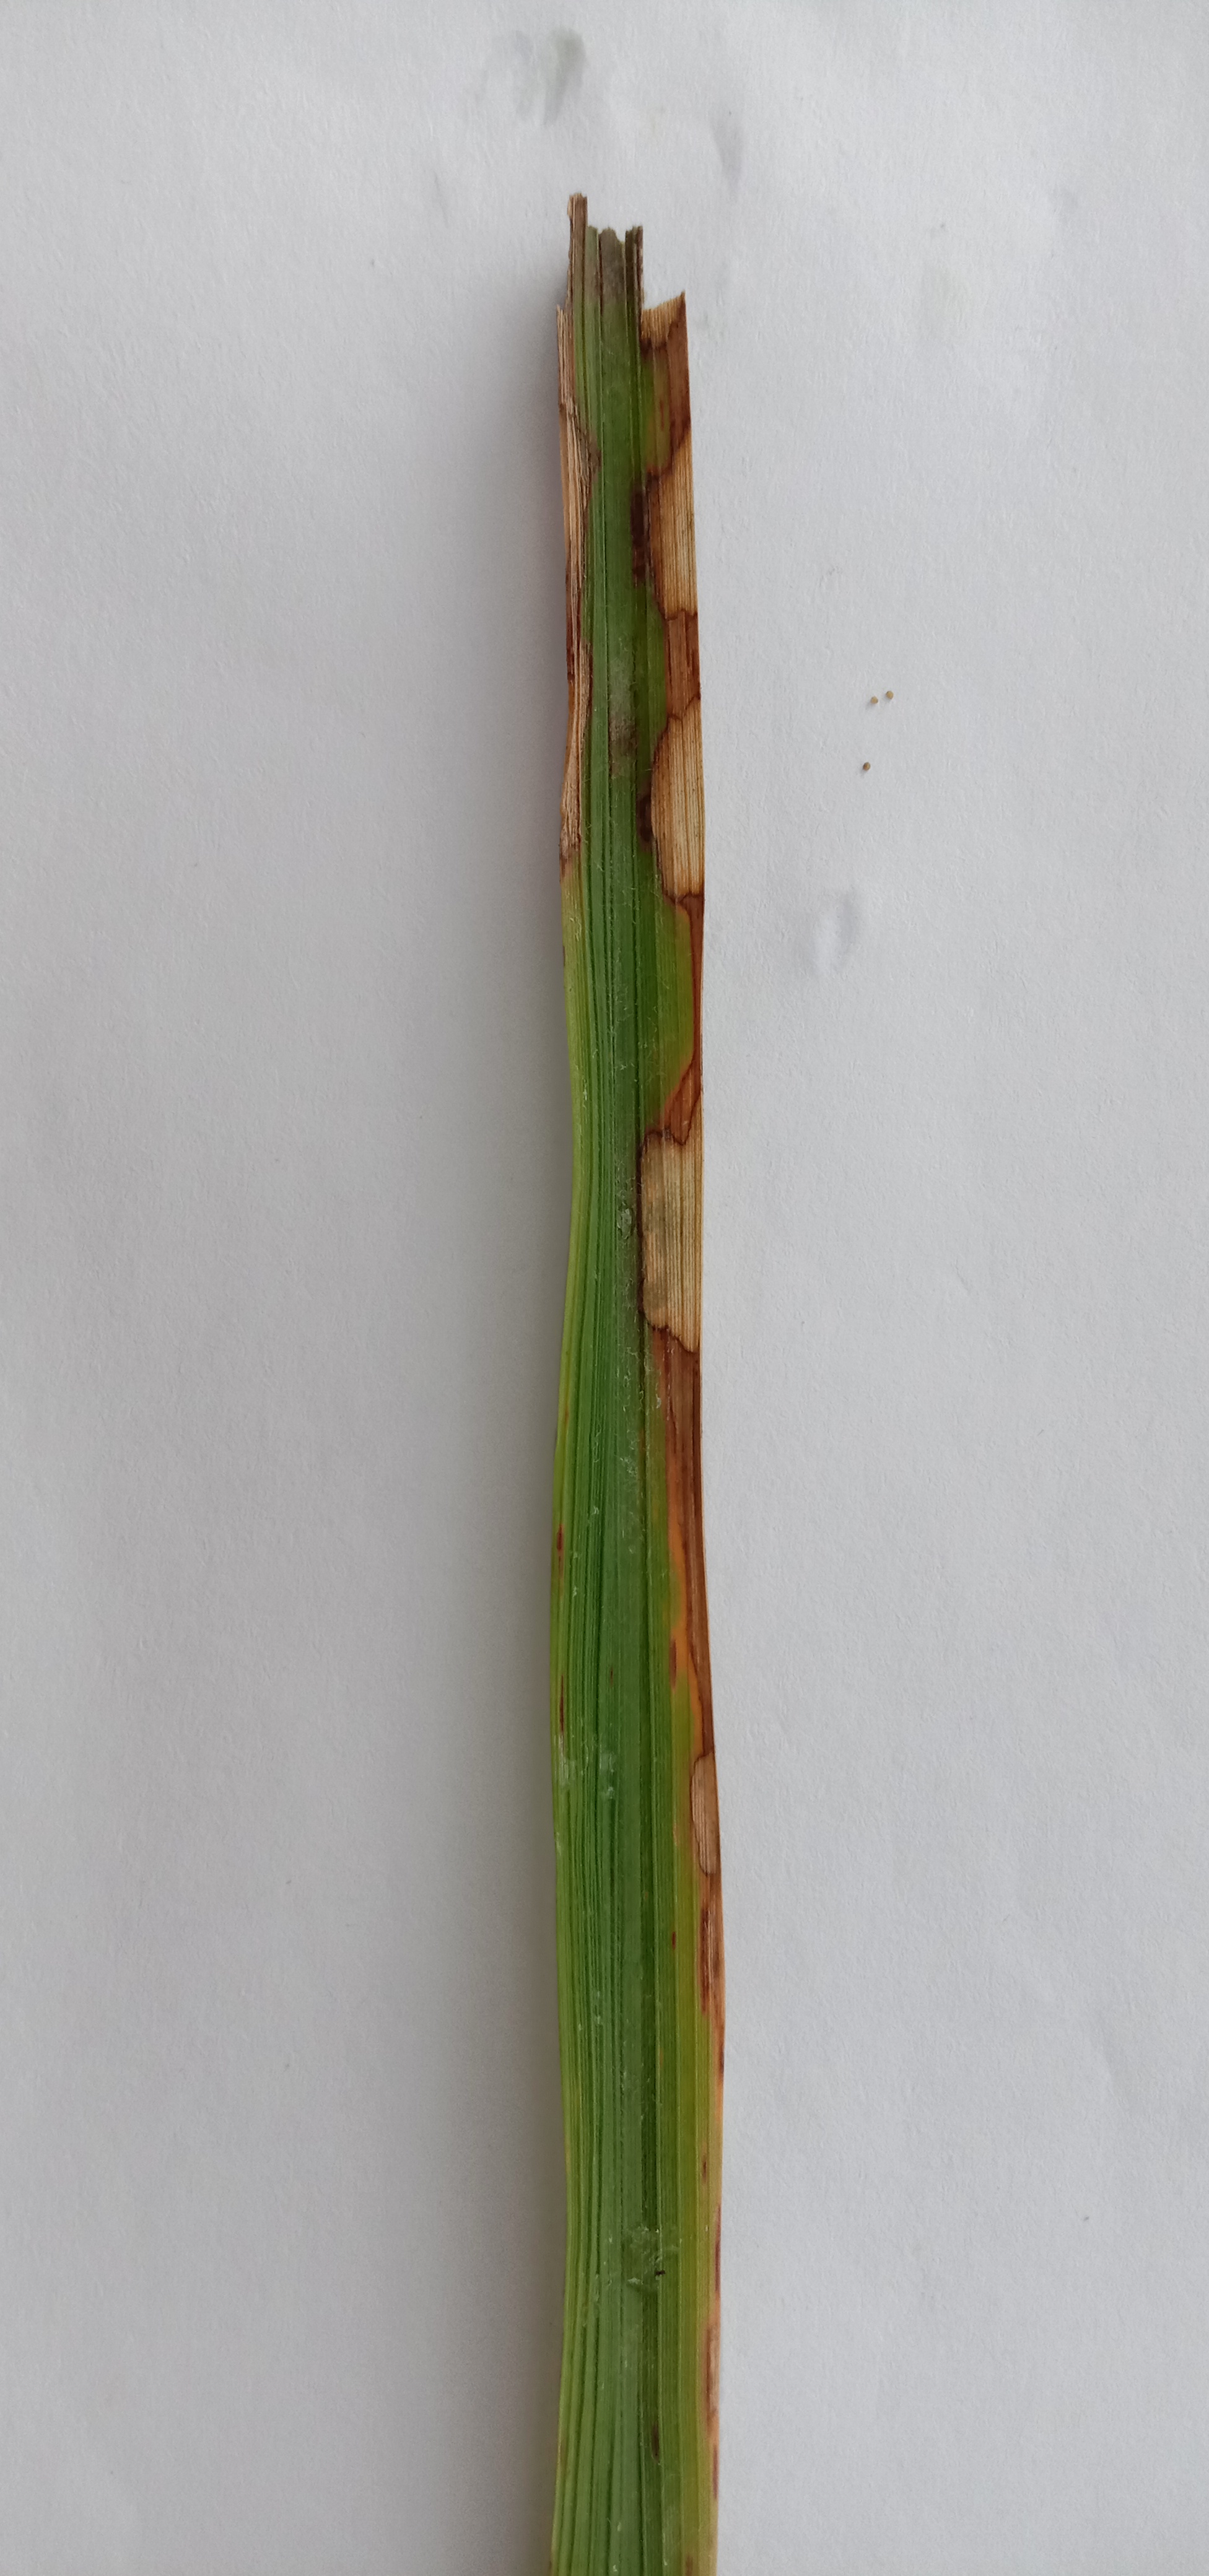
Label: Rice___Brown_Spot